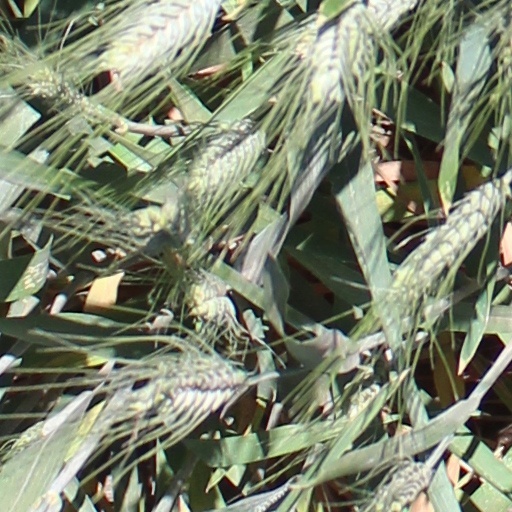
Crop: wheat